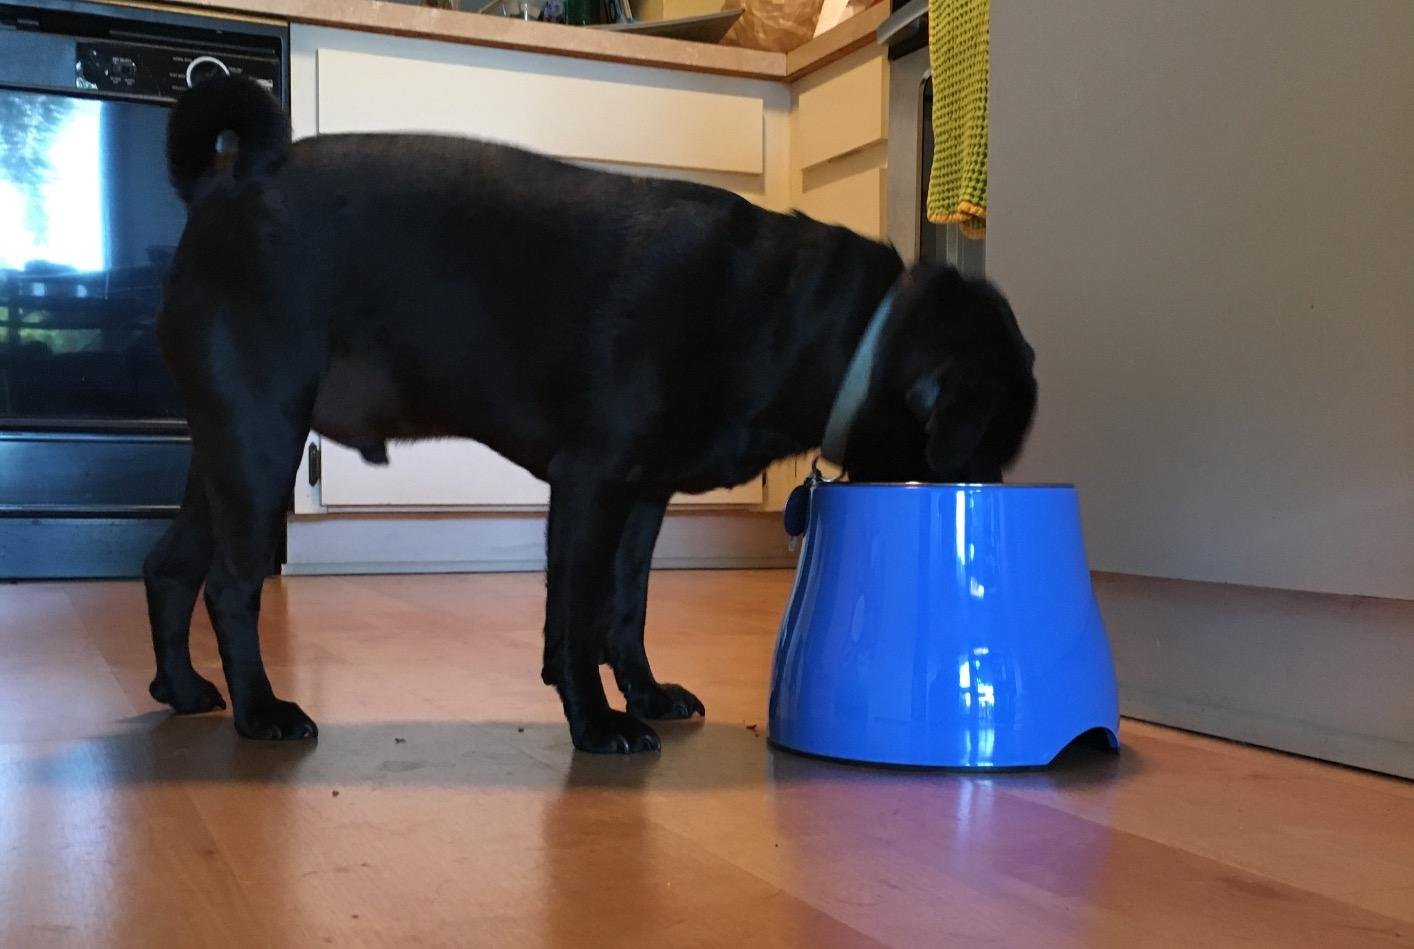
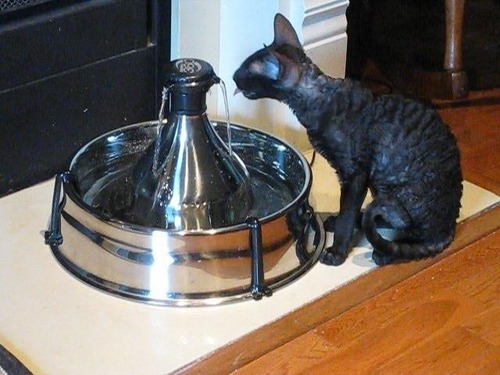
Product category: items_bowl
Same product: no